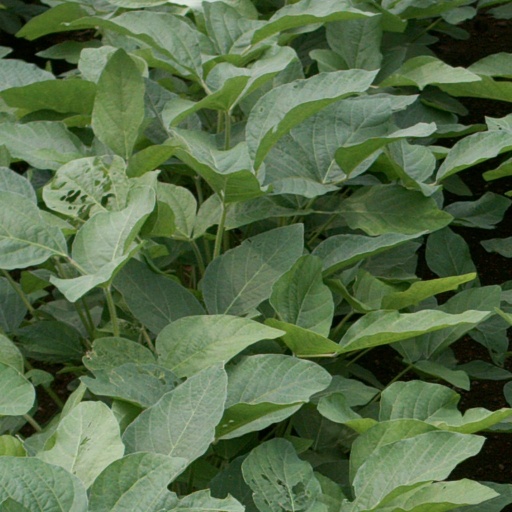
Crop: soybean